Career of Lionel Messi

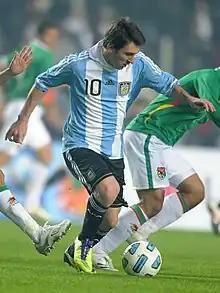
Messi in action during the opening match against Bolivia at the 2011 Copa América

On 10 August, Messi joined French club Paris Saint-Germain (PSG) on a free transfer. He signed a two-year deal until June 2023 with an option for an extra year. Messi chose 30 as his squad number, the same he wore as a teenager when he made his senior debut for Barcelona.